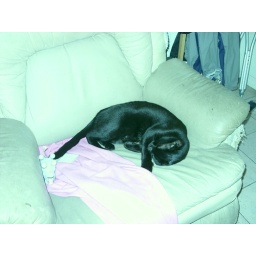
cat in green